Antonia and Jane

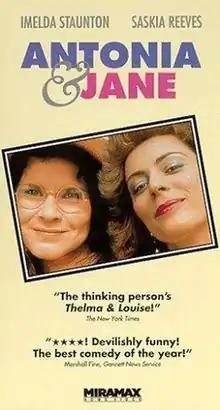

Antonia and Jane is a 1990 comedy film directed by Beeban Kidron and starring Saskia Reeves and Imelda Staunton in the title roles, shown in ScreenPlay on 18 July 1990. It is about two mismatched woman friends who have had a love–hate relationship with each other since childhood.